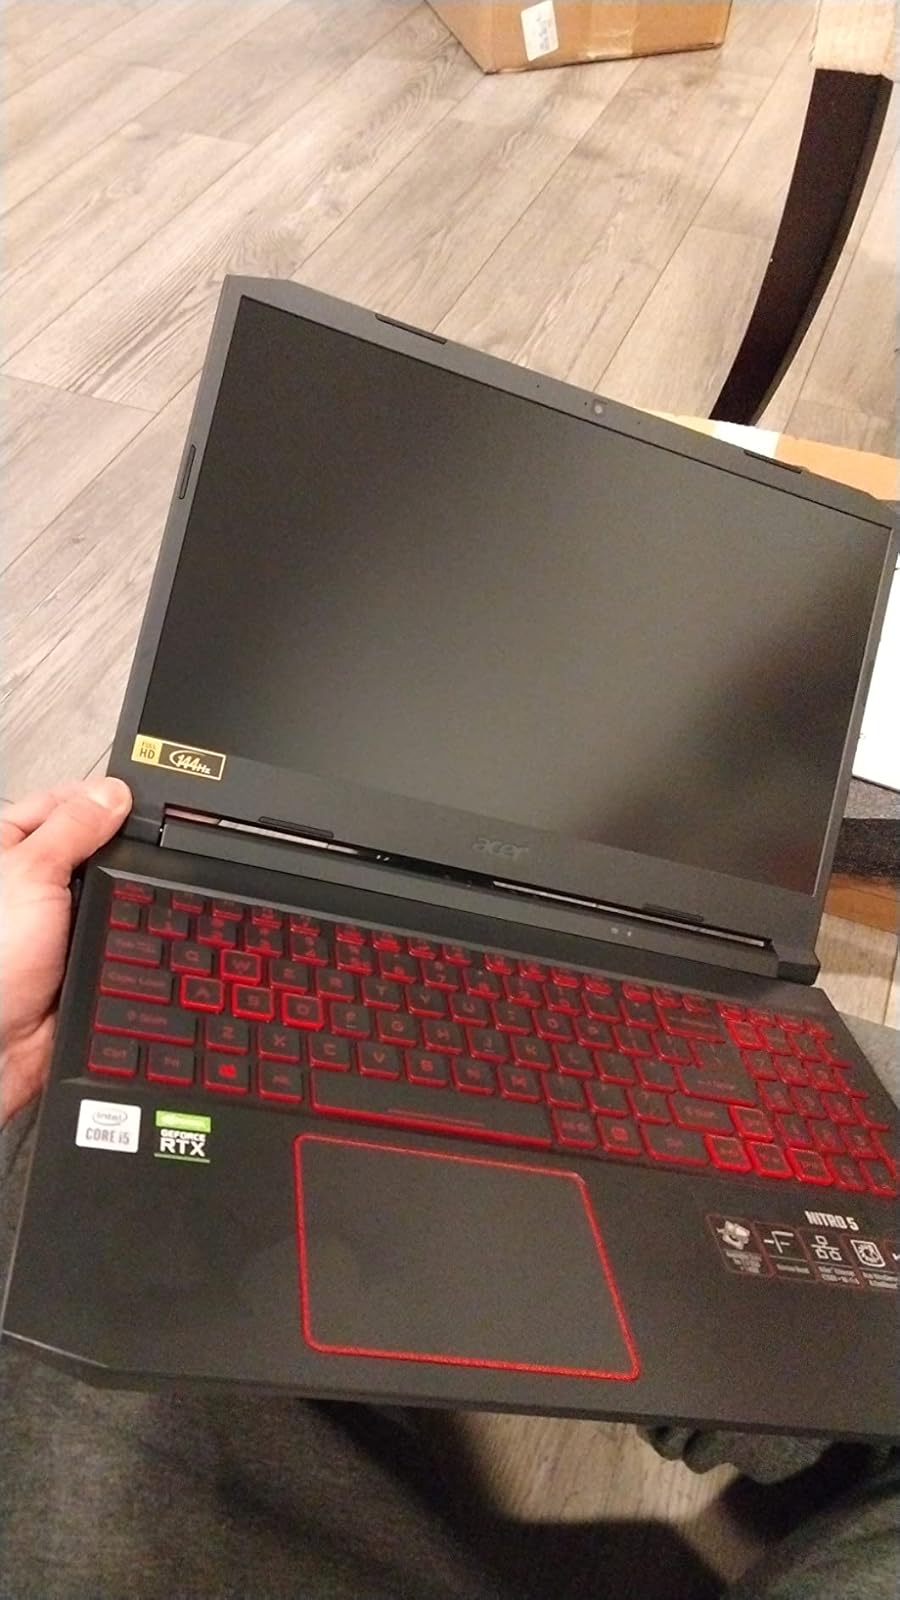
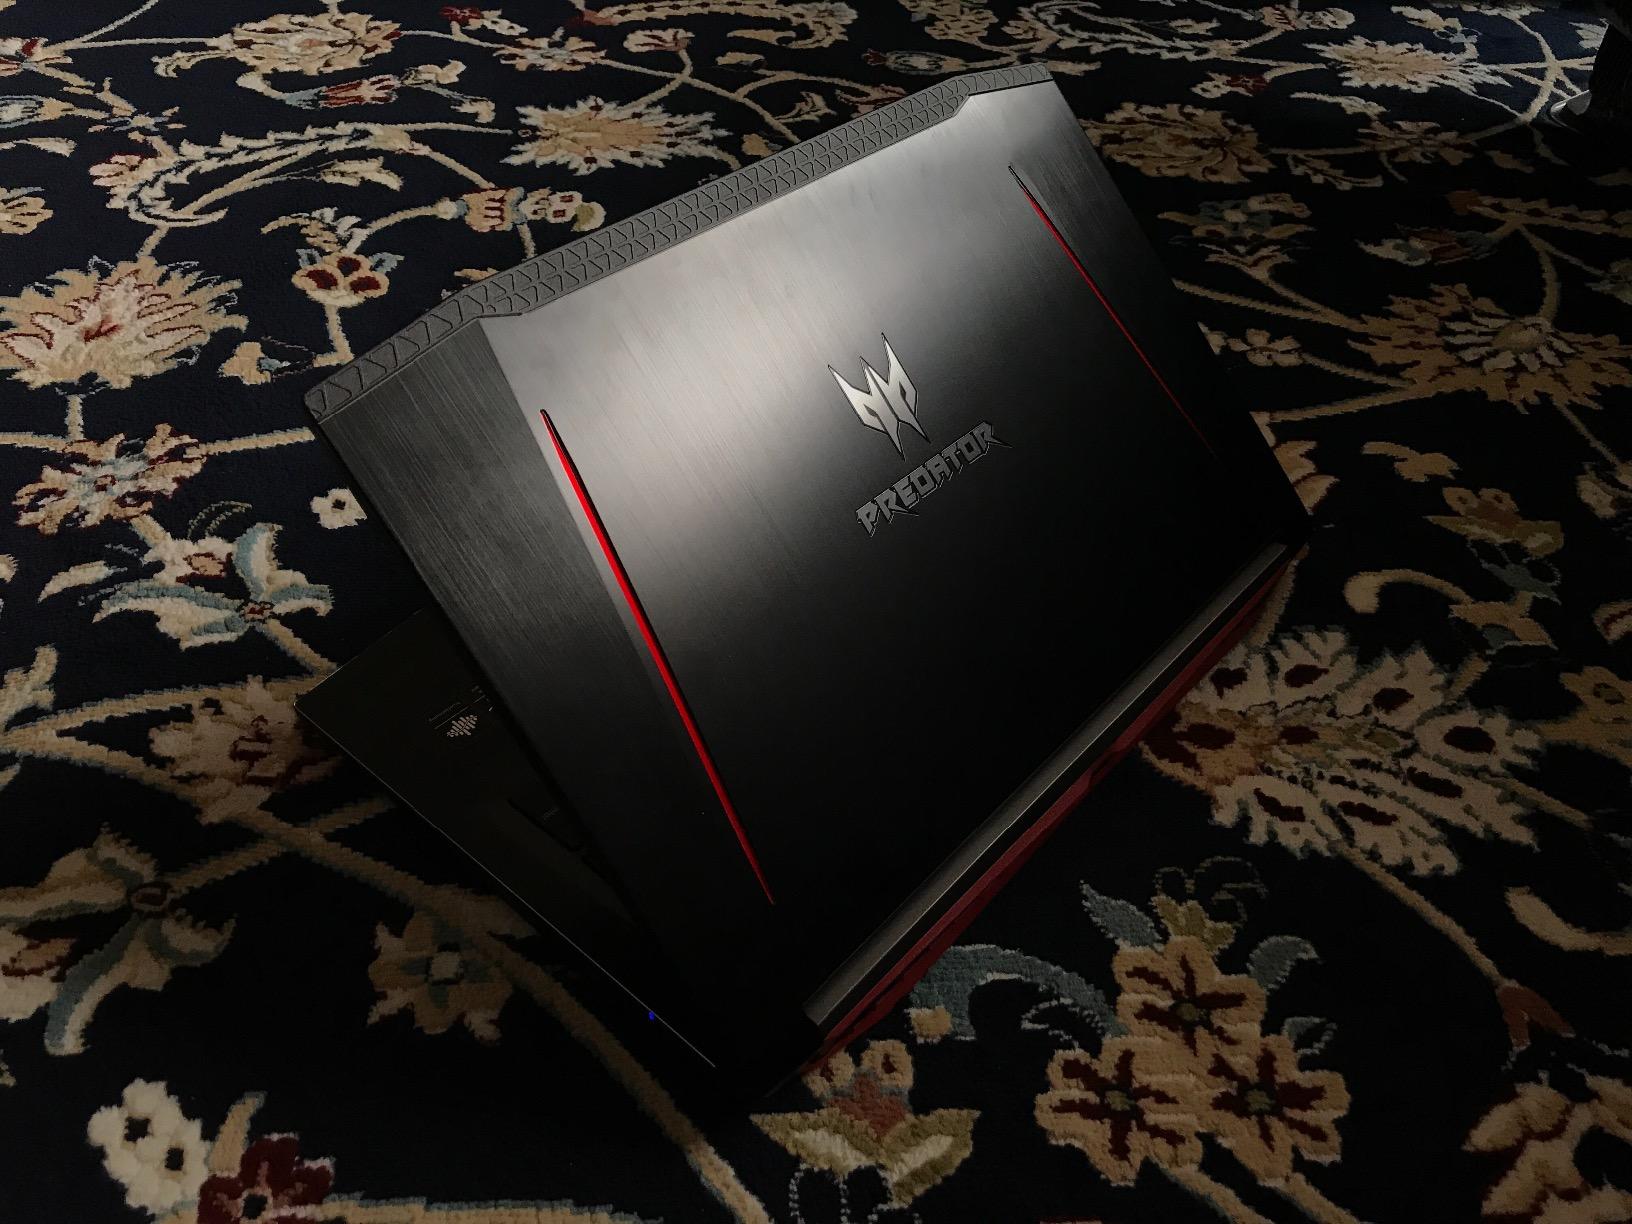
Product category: laptop
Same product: no